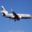
Label: airplane